Augustus Jesse Bowie Jr.

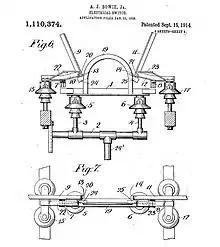
Electrical Switch diagram from US Patent 1110374 by Augustus Jesse Bowie III, 1906

Between this start in 1906 and the 1920s, Bowie was busy inventing and patenting products that helped lay the groundwork for this wider-scale electrification, the majority of which were new designs that vastly improved the safety, efficiency, and capacity of electrical current transmission. Among the most important of these patents are: